2006 WWE brand extension draft

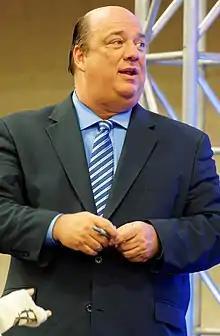
Paul Heyman represented ECW during the 2006 WWE draft.

The 2006 World Wrestling Entertainment (WWE) brand extension draft, also known as the 2006 ECW draft, was the fourth WWE draft that took place at the Tacoma Dome in Tacoma, Washington, on May 29. The draft aired on WWE's flagship program "Raw". The draft featured former Extreme Championship Wrestling (ECW) owner Paul Heyman receiving two total draft picks from the existing SmackDown! and Raw rosters for the newly created ECW brand.